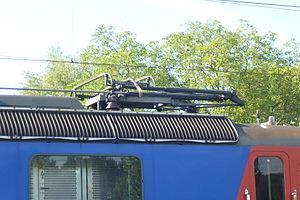
Les Re 4/4ᴵᴵ sont des locomotives électriques des chemins de fer fédéraux suisses entrées en service en 1964. Il s'agit de la plus grande série de locomotives en Suisse, avec 276 exemplaires. Elles sont destinées au trafic voyageurs et marchandises. Équipées de la commande d'unité multiple VST, elles sont souvent attachées à des Re 6/6 pour le trafic de marchandises lourdes.